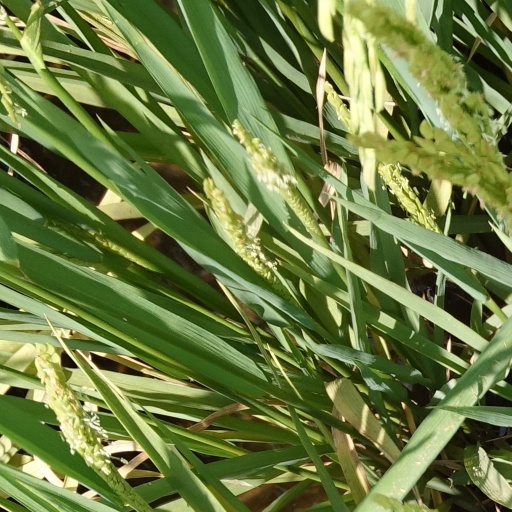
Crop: rice